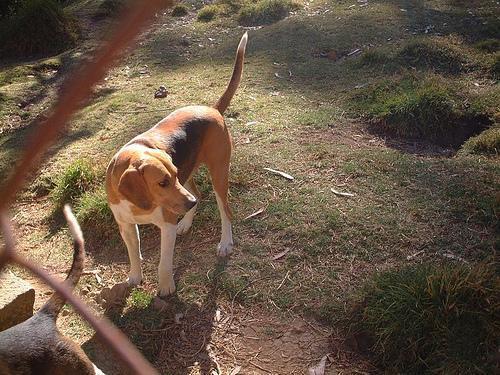
English_foxhound